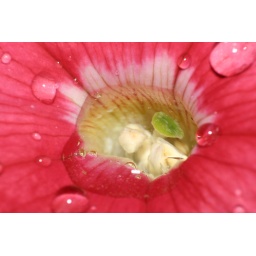
Middle of flower under water